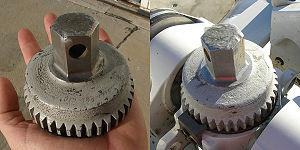
Écrou de Jésus est le nom donné à l'écrou qui maintient le rotor principal au mât de certains hélicoptères tel que le Bell UH-1 Iroquois. Plus généralement, c'est le nom donné à n'importe quel composant critique qui, s'il vient à casser, peut entrainer des conséquences catastrophiques.